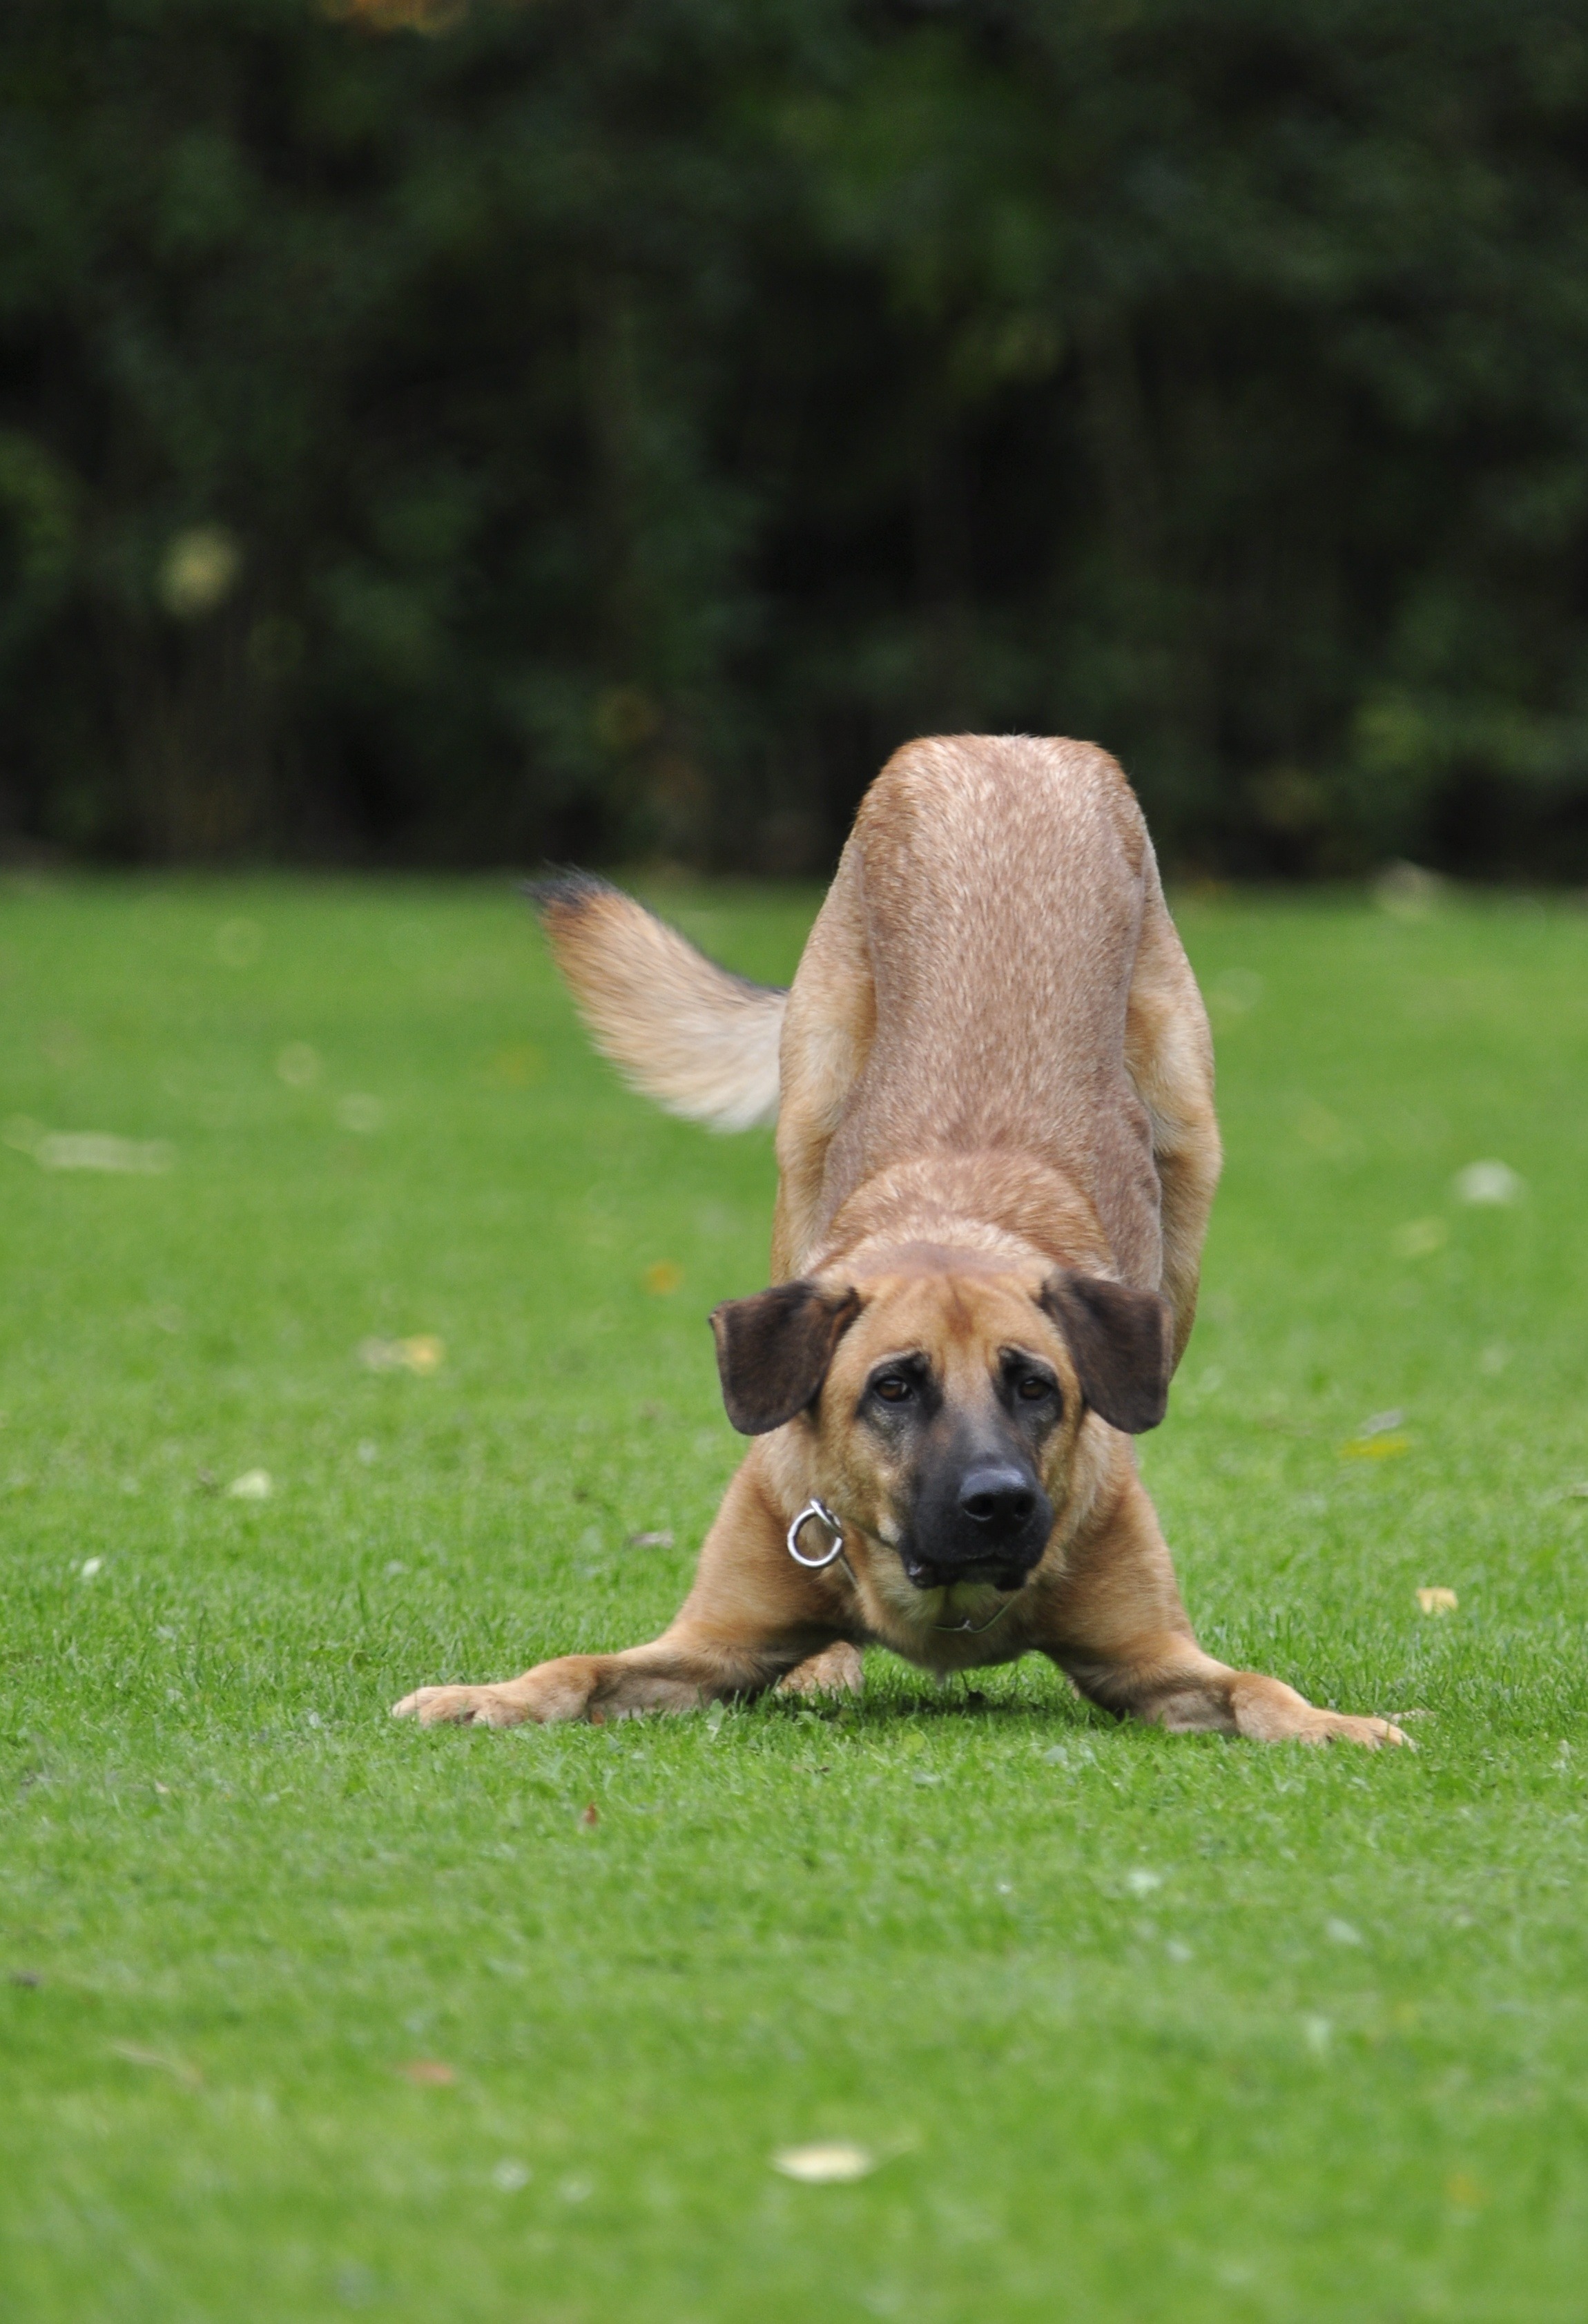
grass, lawn, play, puppy, dog, pet, mammal, boxer, vertebrate, dog like mammal, dog crossbreeds